Davor Dominiković

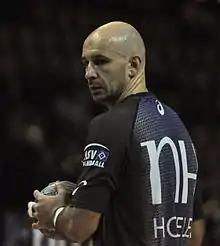
Dominiković with HSV Hamburg in 2014

Davor Dominiković (born 7 April 1978) is a Croatian former professional handball player, who is the current handball coach for the Croatia national under-21 team & TuS Vinnhorst.